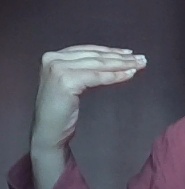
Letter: haa